Saulces-Monclin

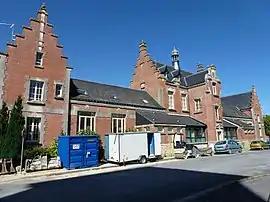
School

Saulces-Monclin is a commune in the Ardennes department in northern France.